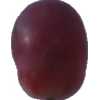
Label: pink_grape